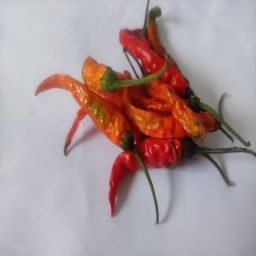
Crop: Chile Pepper
Quality: Dried